Harold Innis

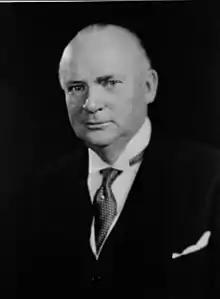
R. B. Bennett was the Conservative Prime Minister of Canada from 1930 to 1935, during the depths of the Great Depression. Although Innis advocated staying out of politics, he did correspond with Bennett urging him to strengthen the law against business monopolies.

Innis's reputation as a public intellectual was growing steadily and, in 1934, Premier Angus Lewis Macdonald invited him to serve on a Royal Commission to examine Nova Scotia's economic problems. The next year, he helped establish "The Canadian Journal of Economics and Political Science". In 1936, he was appointed a full University of Toronto professor and a year later, became the head of the university's Department of Political Economy.